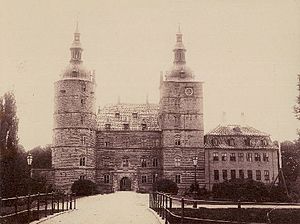
Vallø Slot
Vallø Slot, år 1890.
Vallø er en gammel hovedgård, som nævnes første gang i 1256. Gården ligger i Valløby Sogn, Bjæverskov Herred, Region Sjælland, Stevns Kommune. Hovedbygningen er opført i 1580-1586 af fru Mette Rosenkrantz, tilbygget i 1610-1640, ombygget i 1721 ved J.C. Krieger, igen tilbygget i 1735-1738 ved Laurids de Thurah, atter tilbygget i 1765 ved G.D. Anthon og istandsat ved Theodor Zeltner i 1863-1866.